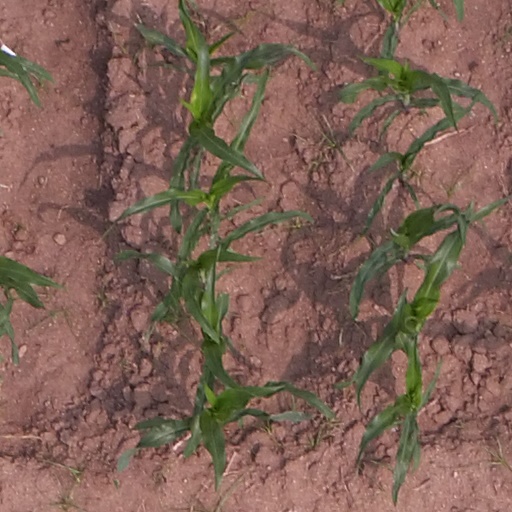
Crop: maize; corn